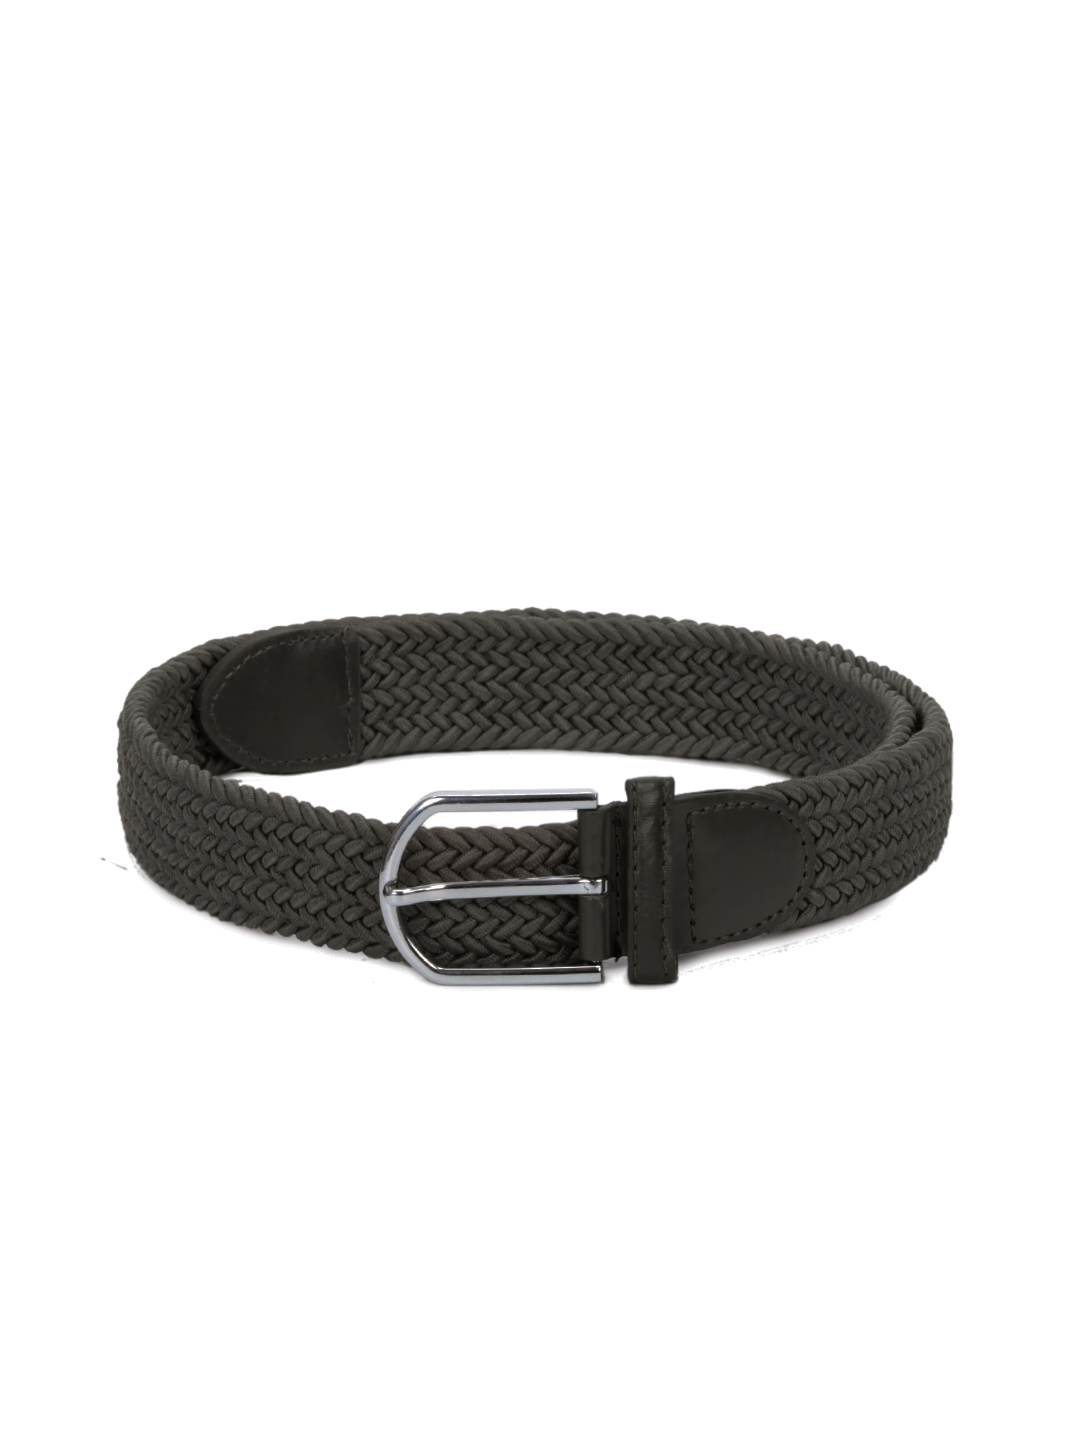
Lino Perros Women Olive Belts
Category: Accessories / Belts / Belts
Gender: Women
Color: Olive
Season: Winter 2015
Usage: Casual